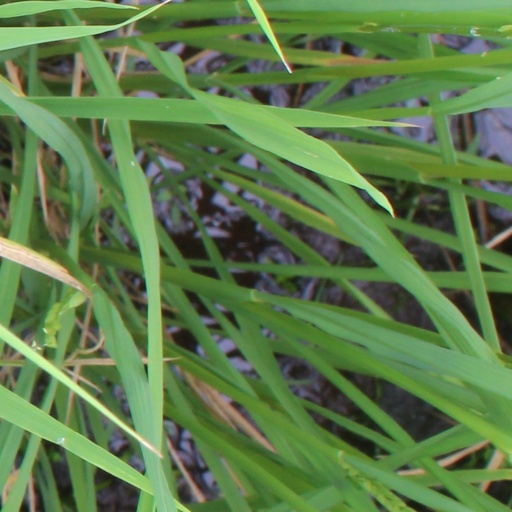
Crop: rice